Sokolniki Park

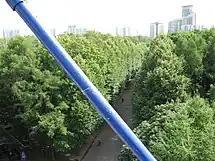
View of Sokolniki from the Ferris wheel

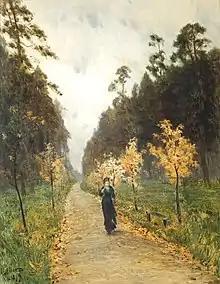
Isaac Levitan. Autumn day. Sokolniki. 1879

Sokolniki Park, named for the falcon hunt of the grand princes of Moscow formerly conducted there, is located in the eponymous Sokolniki District of Moscow. Sokolniki Park is not far from the center of the city, near Sokolnicheskaya Gate. The park gained its name from the Sokolnichya Quarter, the 17th-century home of the sovereign's falconers (sokol (сокол) is the Russian word for falcon). It was created by Tsar Alexei Mikhailovich (father of Peter the Great), a keen hunter who loved to go falconing in the area.